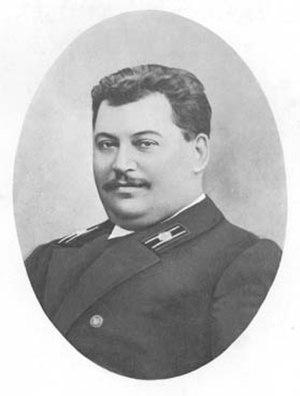
Gavriil Loujenovski, né le 12 février 1871 à Vladivostok et mort assassiné par Maria Spiridonova le 10 février 1906 à Tambov, était un général russe qui avait mené une répression féroce contre une révolte paysanne.